Hautvillers Abbey

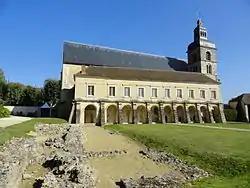

Hautvillers Abbey, or more formally the Abbey of St Peter, Hautvillers, is a former Benedictine monastery in the Hautvillers commune of the Marne department in north-eastern France. The abbey remained active between 665 and the French Revolution of 1789. It housed the relics of Saint Helena, Empress and mother of Constantine, between 841 and 1819. One of its monks, Dom Pérignon, contributed to the development of sparkling wine in the Champagne region. The building has been classified as a monument of historical value since 1983.